Climate crisis

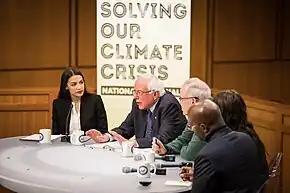
U.S. Representative-elect Alexandria Ocasio-Cortez and U.S. Senator Bernie Sanders at the December 2018, "Solving Our Climate Crisis, a National Town Hall"

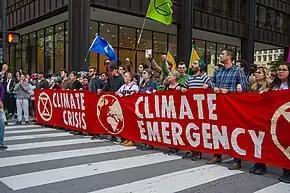
An example of the terms "climate crisis" and "climate emergency" being used together during a protest march

Former U.S. Vice President Al Gore has used crisis terminology since the 1980s; the Climate Crisis Coalition, which was formed in 2004, formalized the term "climate crisis". A 1990 report by the "American University International Law Review" includes legal texts that use the word "crisis". "The Cairo Compact: Toward a Concerted World-Wide Response to the Climate Crisis" (1989) states: "All nations ... will have to cooperate on an unprecedented scale. They will have to make difficult commitments without delay to address this crisis."